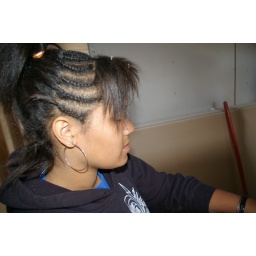
Site 14 outside Tecate Mexico building a house by the TKA students.